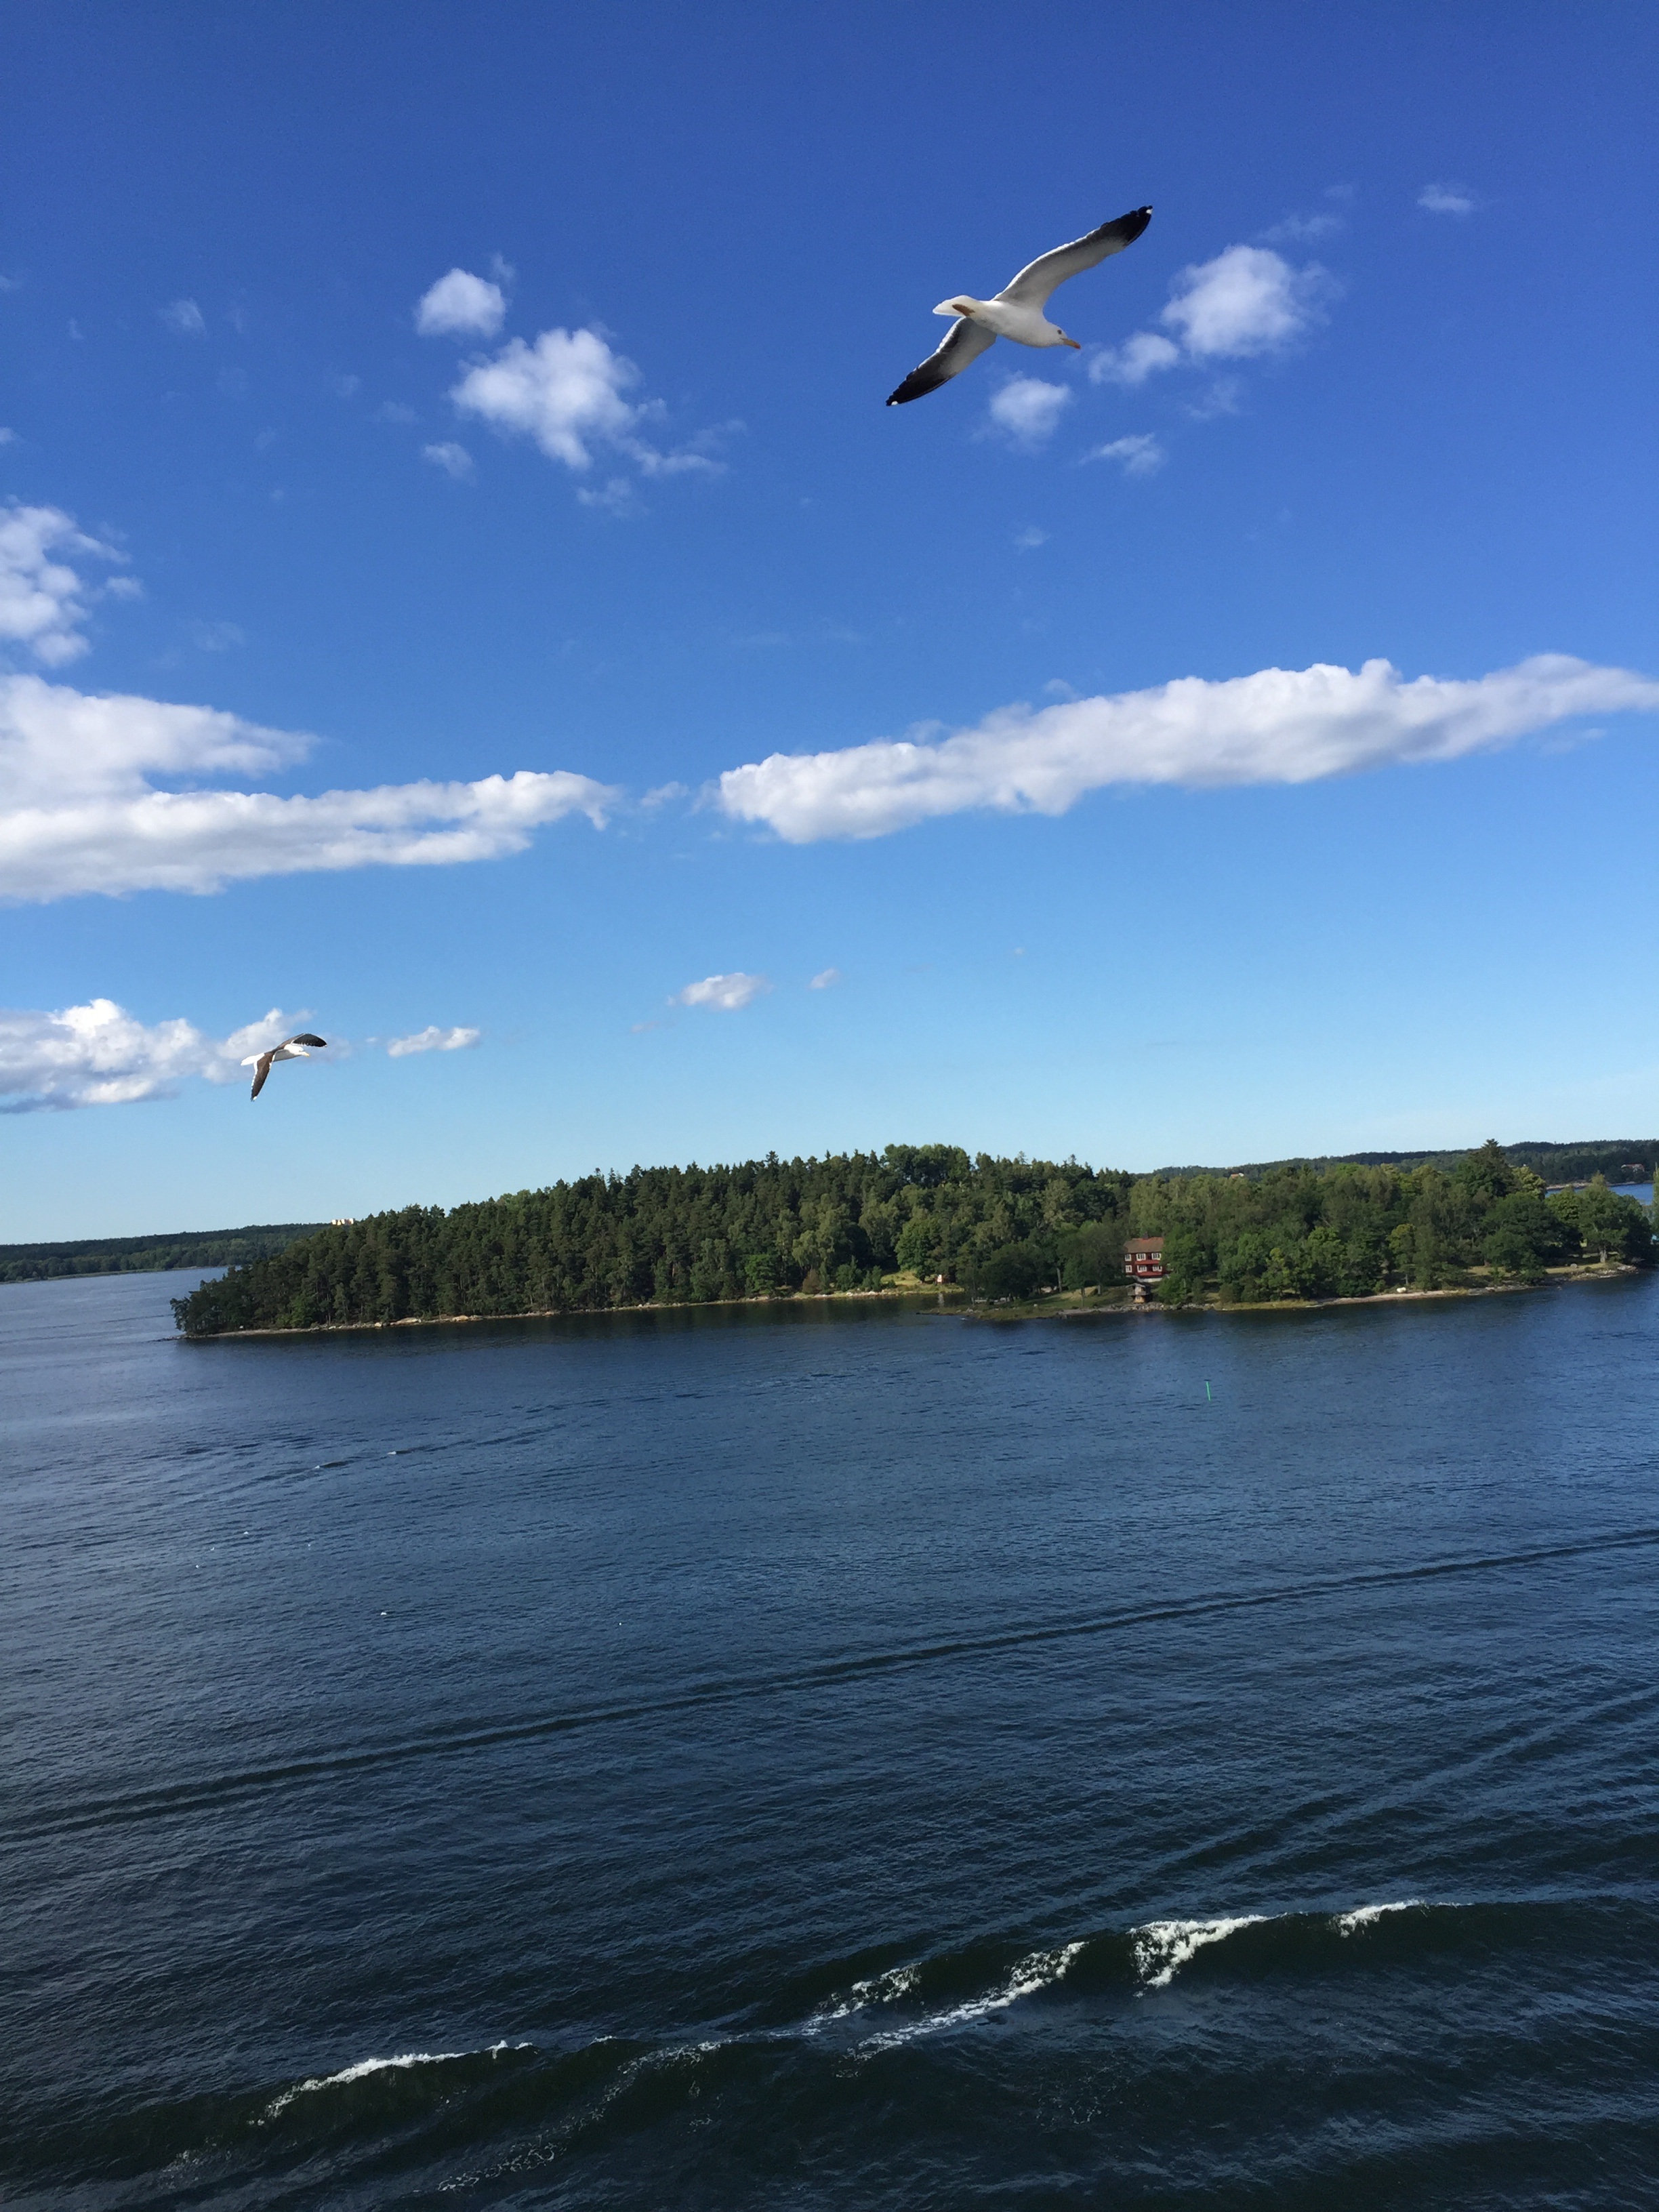
sea, coast, water, nature, ocean, horizon, bird, sky, wave, wind, seabird, summer, travel, vehicle, flight, bay, blue, sweden, baltic, islands, gothenburg, nordic, atmosphere of earth